2014–15 Icelandic Women's Basketball Cup

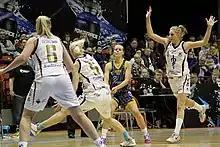
Grindavík and Keflavík in the Cup final.

The 2014–15 Bikarkeppni kvenna, named Powerade-bikarinn for sponsorship reasons, was the 41st edition of the Icelandic Women's Basketball Cup, won by Grindavík against Keflavík. The competition was managed by the Icelandic Basketball Federation and the final was held in the Laugardalshöll in Reykjavík on 21 February 2015. Petrúnella Skúladóttir was named the Cup Finals MVP after posting 17 points, 10 rebounds and 5 steals in the win.